Cyfronydd railway station

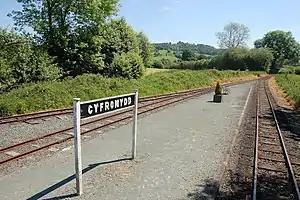
View of the single island platform in 2009.

Cyfronydd railway station lies from Welshpool's Raven Square station on the narrow gauge Welshpool and Llanfair Light Railway in Mid Wales. This is where trains pass each other when a two train service is operating. Passengers are able to alight and join trains here. The station serves the hamlet of Cyfronydd on the main Dolgellau to Welshpool road as well as Cyfronydd Hall.